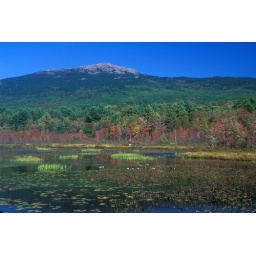
Canada Geese and ducks at home in Perkins Pond, at the base of Mount Monadnock near Troy, NH